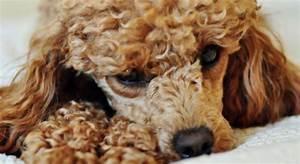
dog